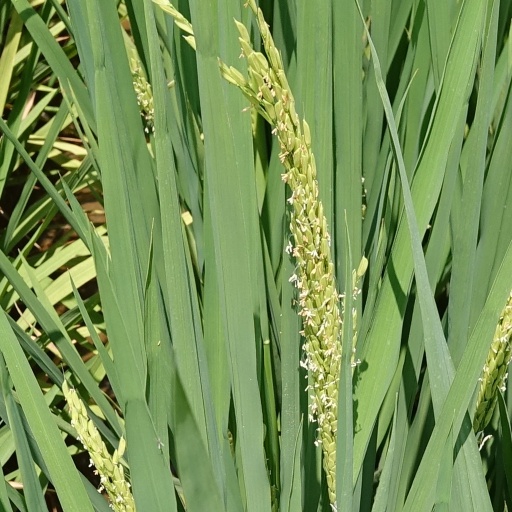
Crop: rice